Harold Salvesen

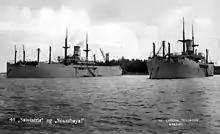
Factory ships "Salvestria" and "Sourabaya" at anchor at Jarlsø in Norway, c. 1930

In 1928 Salvesen left Oxford to enter the family business, alongside his brothers Noel and Norman and his cousin Iver. The work was divided among the partners, with Norman responsible for chartering and agency work and Iver handling merchant shipping. Noel, with his father Theodore, headed the whaling division, which Harold joined. After learning Norwegian – the universal language among the whalers – he spent the summers of 1928/29 and 1929/30 in the Antarctic, the first senior manager to actually visit the Southern Ocean whaling fleet, and came back arguing strongly for more investment and more modern practices. He oversaw the conversion of two factory ships for pelagic whaling, "Salvestria" and "Sourabaya", and brought a new zeal and efficiency to the operations at South Georgia and at sea. The boom in Antarctic whaling came to an abrupt halt in 1930/31, with the price of oil dropping by half, and over the following years Salvesen was a leading player in the negotiations to establish an agreed catch quota among the whaling firms. His major achievement was to set the quota in terms of whales killed rather than oil produced, encouraging a less wasteful approach to whaling.